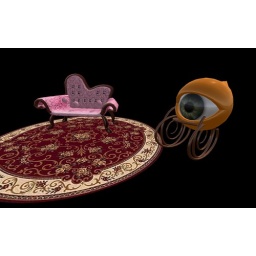
rocking chair from Verdigris, sofa by Pandora Wrigglesworth